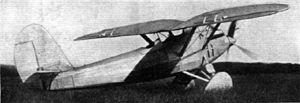
Le Dornier Do 10 est un prototype de chasseur biplace et monomoteur conçu par l'avionneur allemand Dornier Flugzeugwerke au tout début des années 1930. Il n'est construit qu'à deux exemplaires.